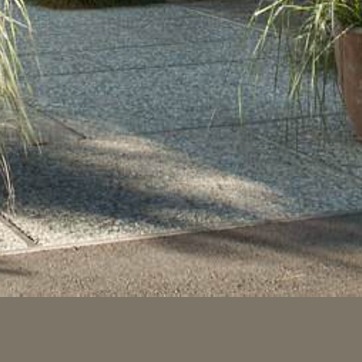
Material: stone